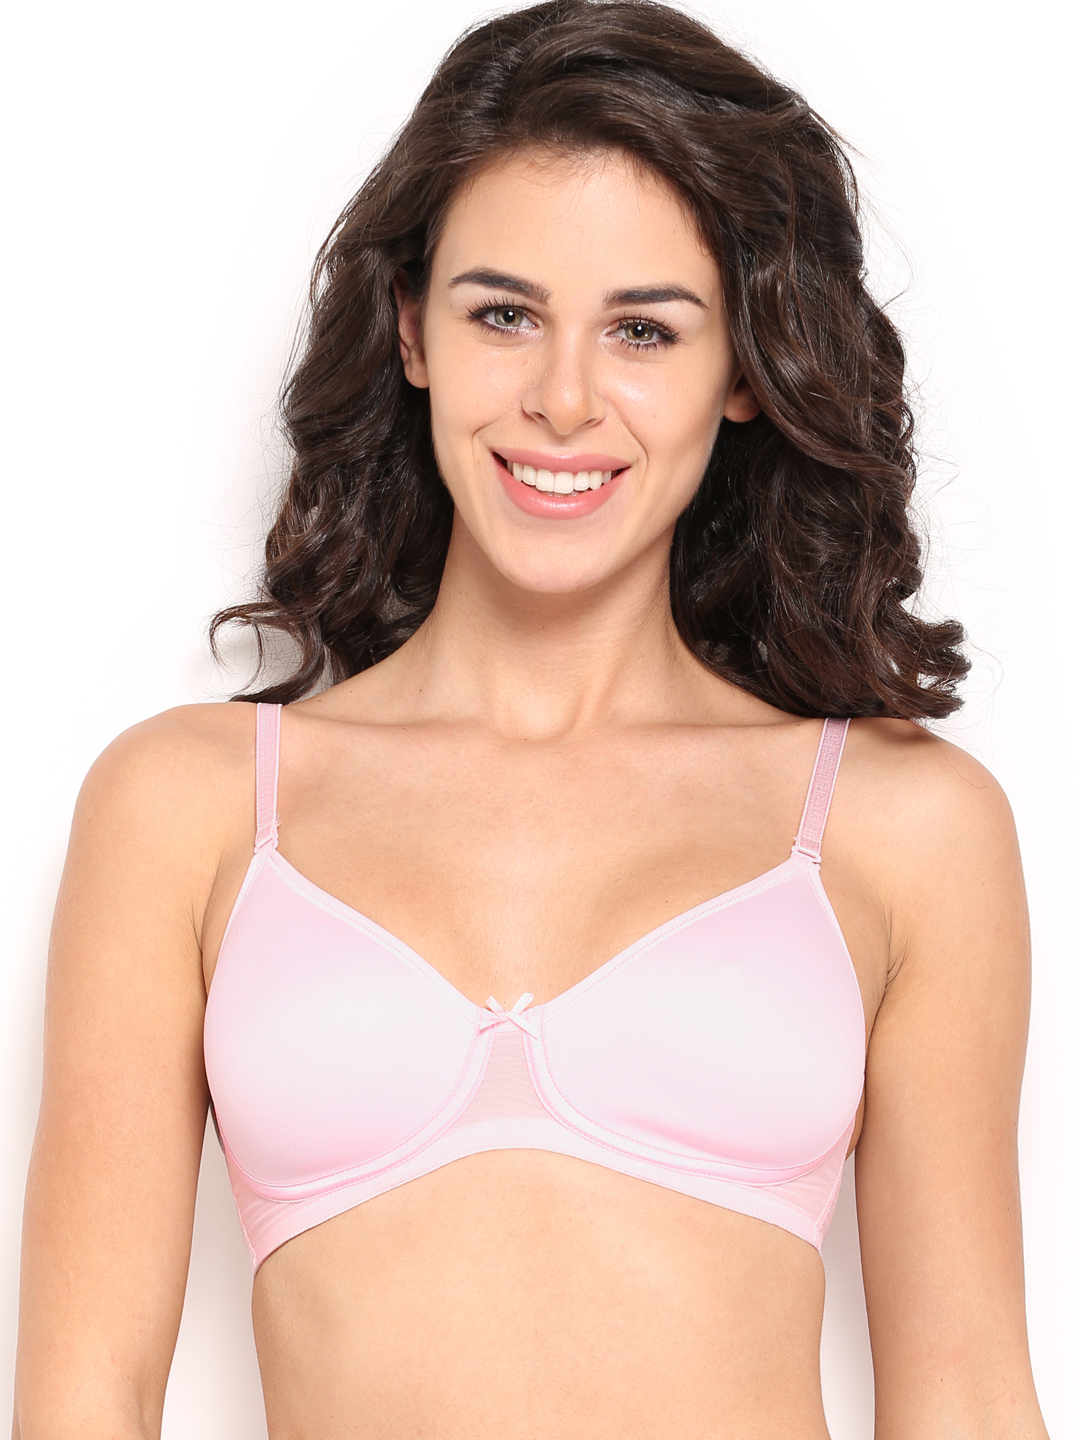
Amante Pink Full-Coverage Bra BCSB02
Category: Apparel / Innerwear / Bra
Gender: Women
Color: Pink
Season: Summer 2017
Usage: Casual